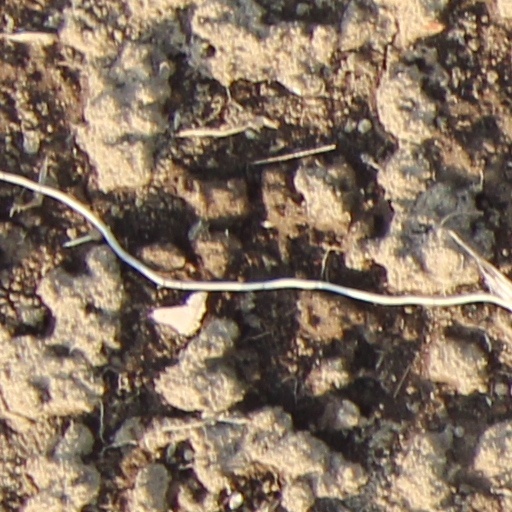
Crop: wheat